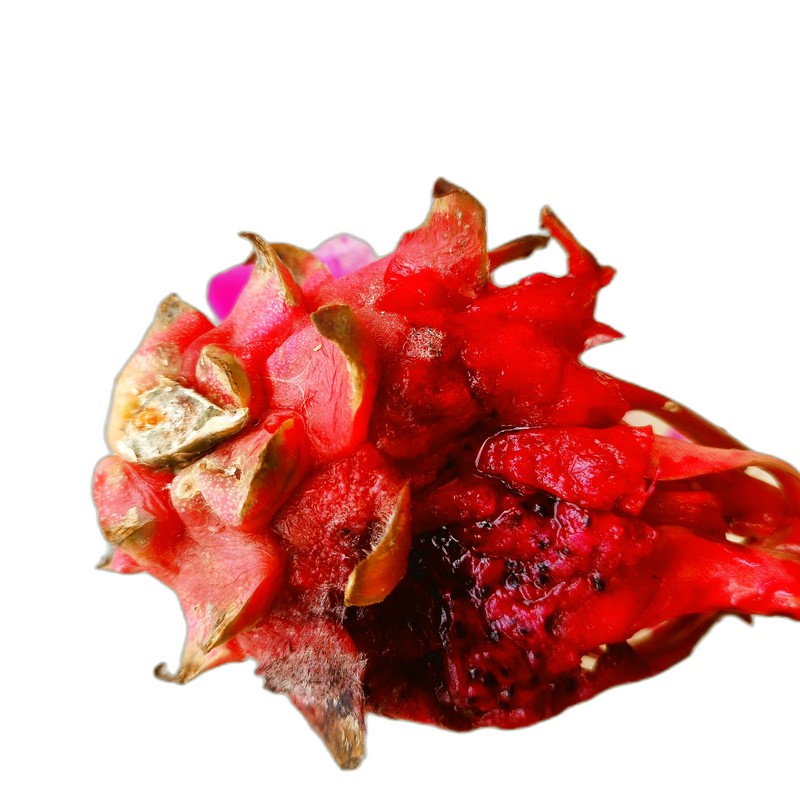
Label: Defect Dragon Fruit